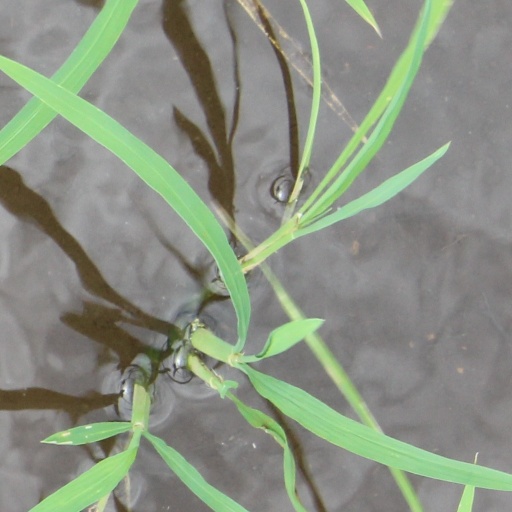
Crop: rice